Anthony Reckless Estate

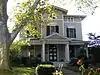
The Woman's Club in 2013

The Anthony Reckless Estate, now the Woman's Club of Red Bank, is a historic house in downtown Red Bank, New Jersey. It was completed in 1870 and it was added to both the National Register of Historic Places and the New Jersey Register of Historic Places in 1982.